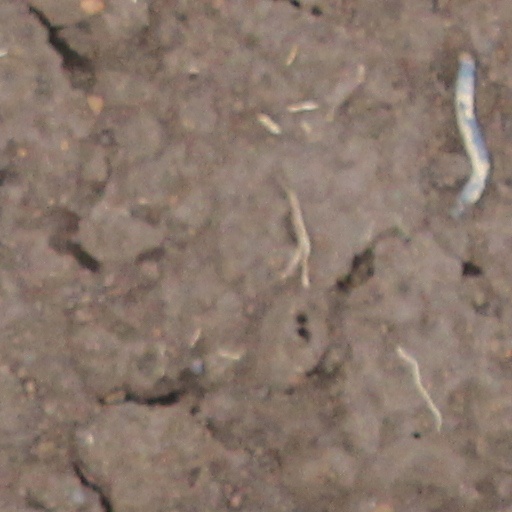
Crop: wheat